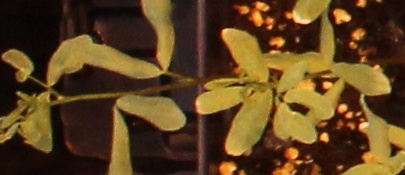
Label: Lentil